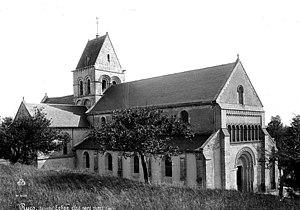
Côté nord-ouest de l'église de Ryes par Séraphin-Médéric Mieusement.
Ryes est une commune française située dans le département du Calvados en région Normandie, peuplée de 517 habitants.
Cet article recense les monuments historiques de France classés en 1840, la première protection de ce type dans le pays.